Peach scab

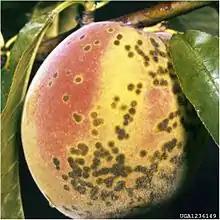
Blackened "Cladosporium carpophilum" lesions formed on peach fruit

Peach scab, also known as peach freckles, is a disease of stone fruits caused by the fungi "Cladosporium carpophilum". The disease is most prevalent in wet and warm areas especially southern part of the U.S. as the fungi require rain and wind for dispersal. The fungus causes scabbing, lesions, and defoliating on twig, fruit, and leaf resulting in downgrade of peach quality or loss of fruits due to rotting in severe cases.